Mannersdorf am Leithagebirge

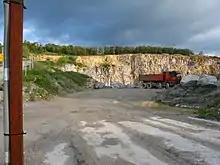
The limestone quarry in the hills just south of Mannersdorf.

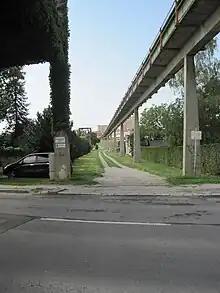
The conveyor system for limestone passing through the town. In the background the concrete plant is visible.

Industry and commerce dominate the local economy. Above the town on the lower slopes of the Leithagebirge is a very large limestone quarry, which provided the stone for many of the historic buildings of Vienna and other cities of central Europe. Today, the quarried limestone is used for the manufacture of concrete. An enormous concrete plant, the largest in Austria, is seated on the agricultural plain below the town; it is owned by the Lafarge-Perlmooser firm. Stone is conveyed to the plant, without the need for heavy vehicular traffic, by an elevated conveyor device that passes through the town.